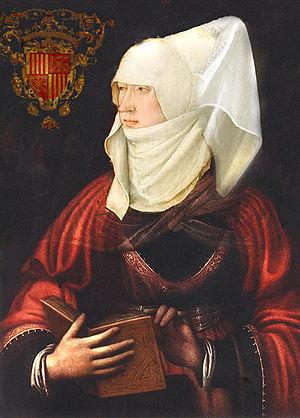
Blanche Iʳᵉ de Navarre, née le 6 juillet 1387 et morte le 1ᵉʳ avril 1441 à Santa María la Real de Nieva, Castille, est reine de Navarre de 1425 à 1441.
Cet article dresse la liste chronologique des souverains du royaume de Navarre.
Cet article donne la liste des héritiers successifs du trône de Navarre depuis l'avènement de García V en 1134 jusqu'à l'abdication de Charles IV en 1830 pour la Basse-Navarre et la dissolution du titre d'Isabelle Iʳᵉ en 1833 pour la Haute-Navarre. Contrairement à d'autres monarchies, les règles de succession n'ont pas inclus la loi salique, mais la primogéniture cognatique avec préférence masculine. Les héritiers mâles ont porté le titre de prince de Viane, créé en 1423 sur décision du roi Charles III en faveur du premier descendant mâle du monarque.